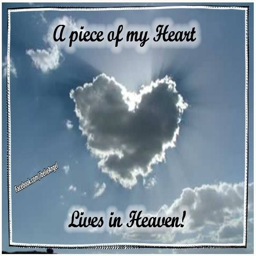
a piece of my heart lives .